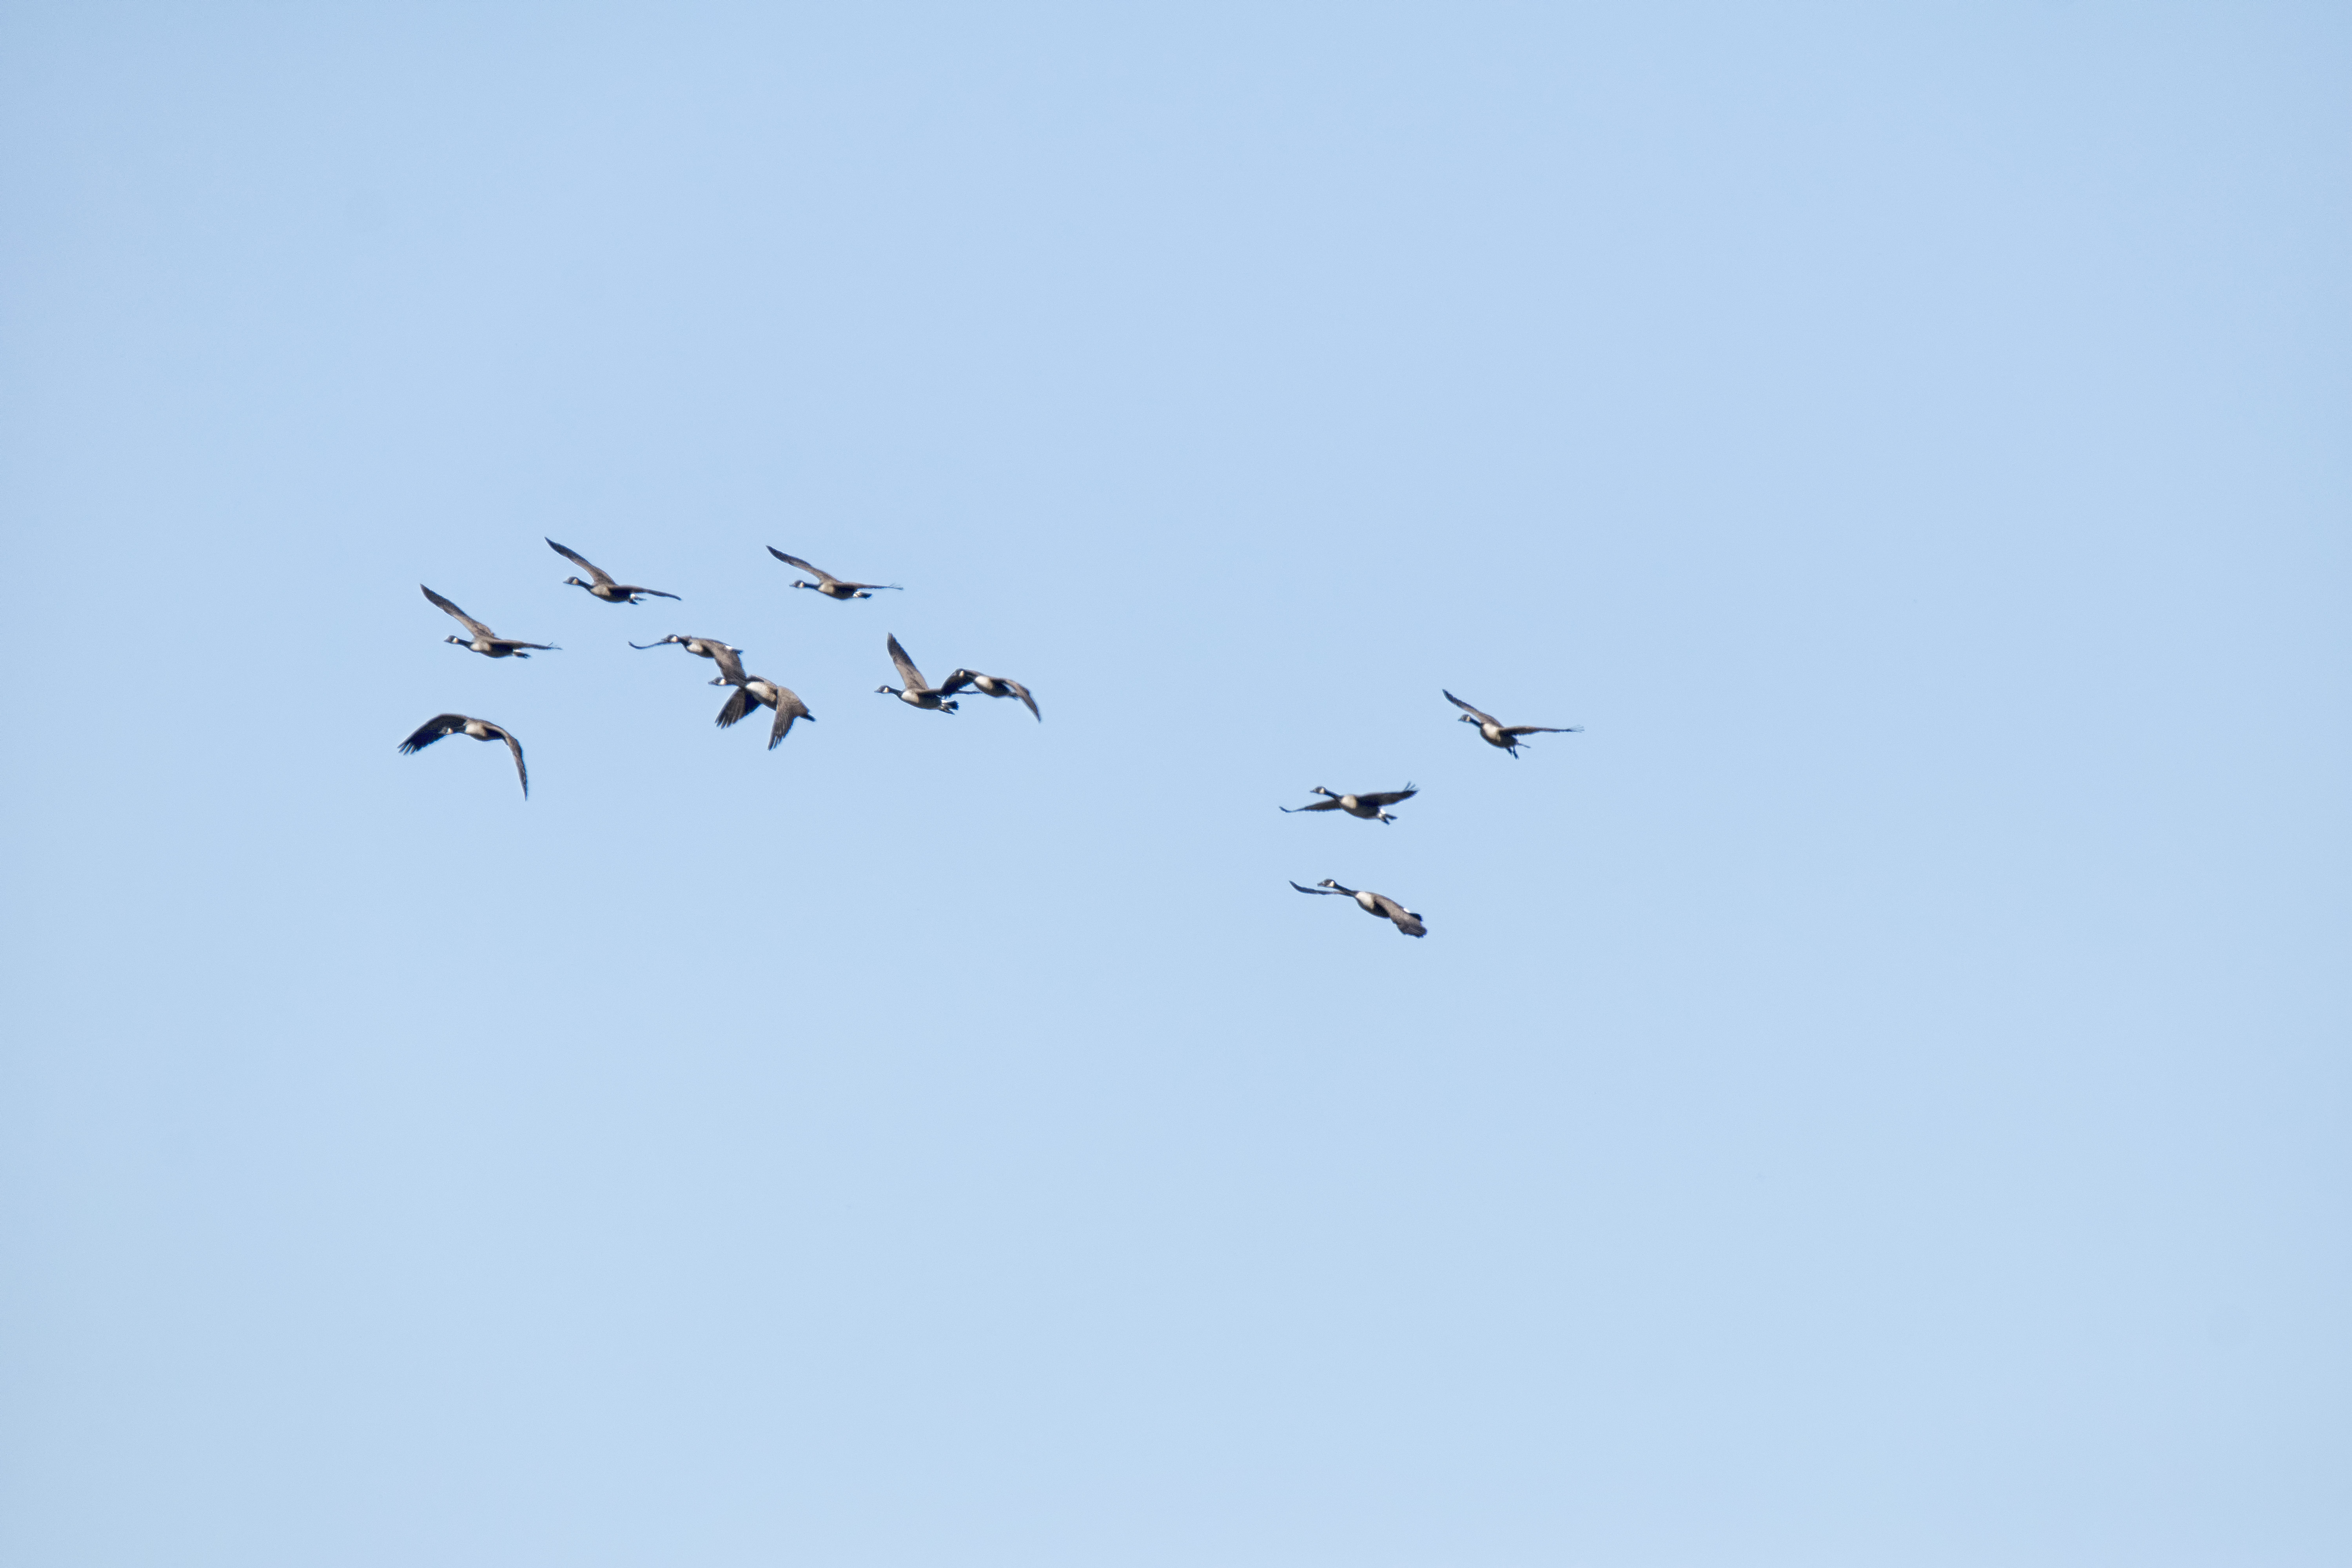
bird, wing, sky, flock, flight, canada, goose, quebec, du, sherbrooke, oiseau, bernache, bird migration, atmosphere of earth, animal migration, crane like bird